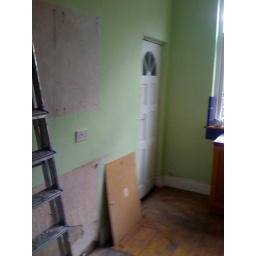
Original wall in kitchen (Before)